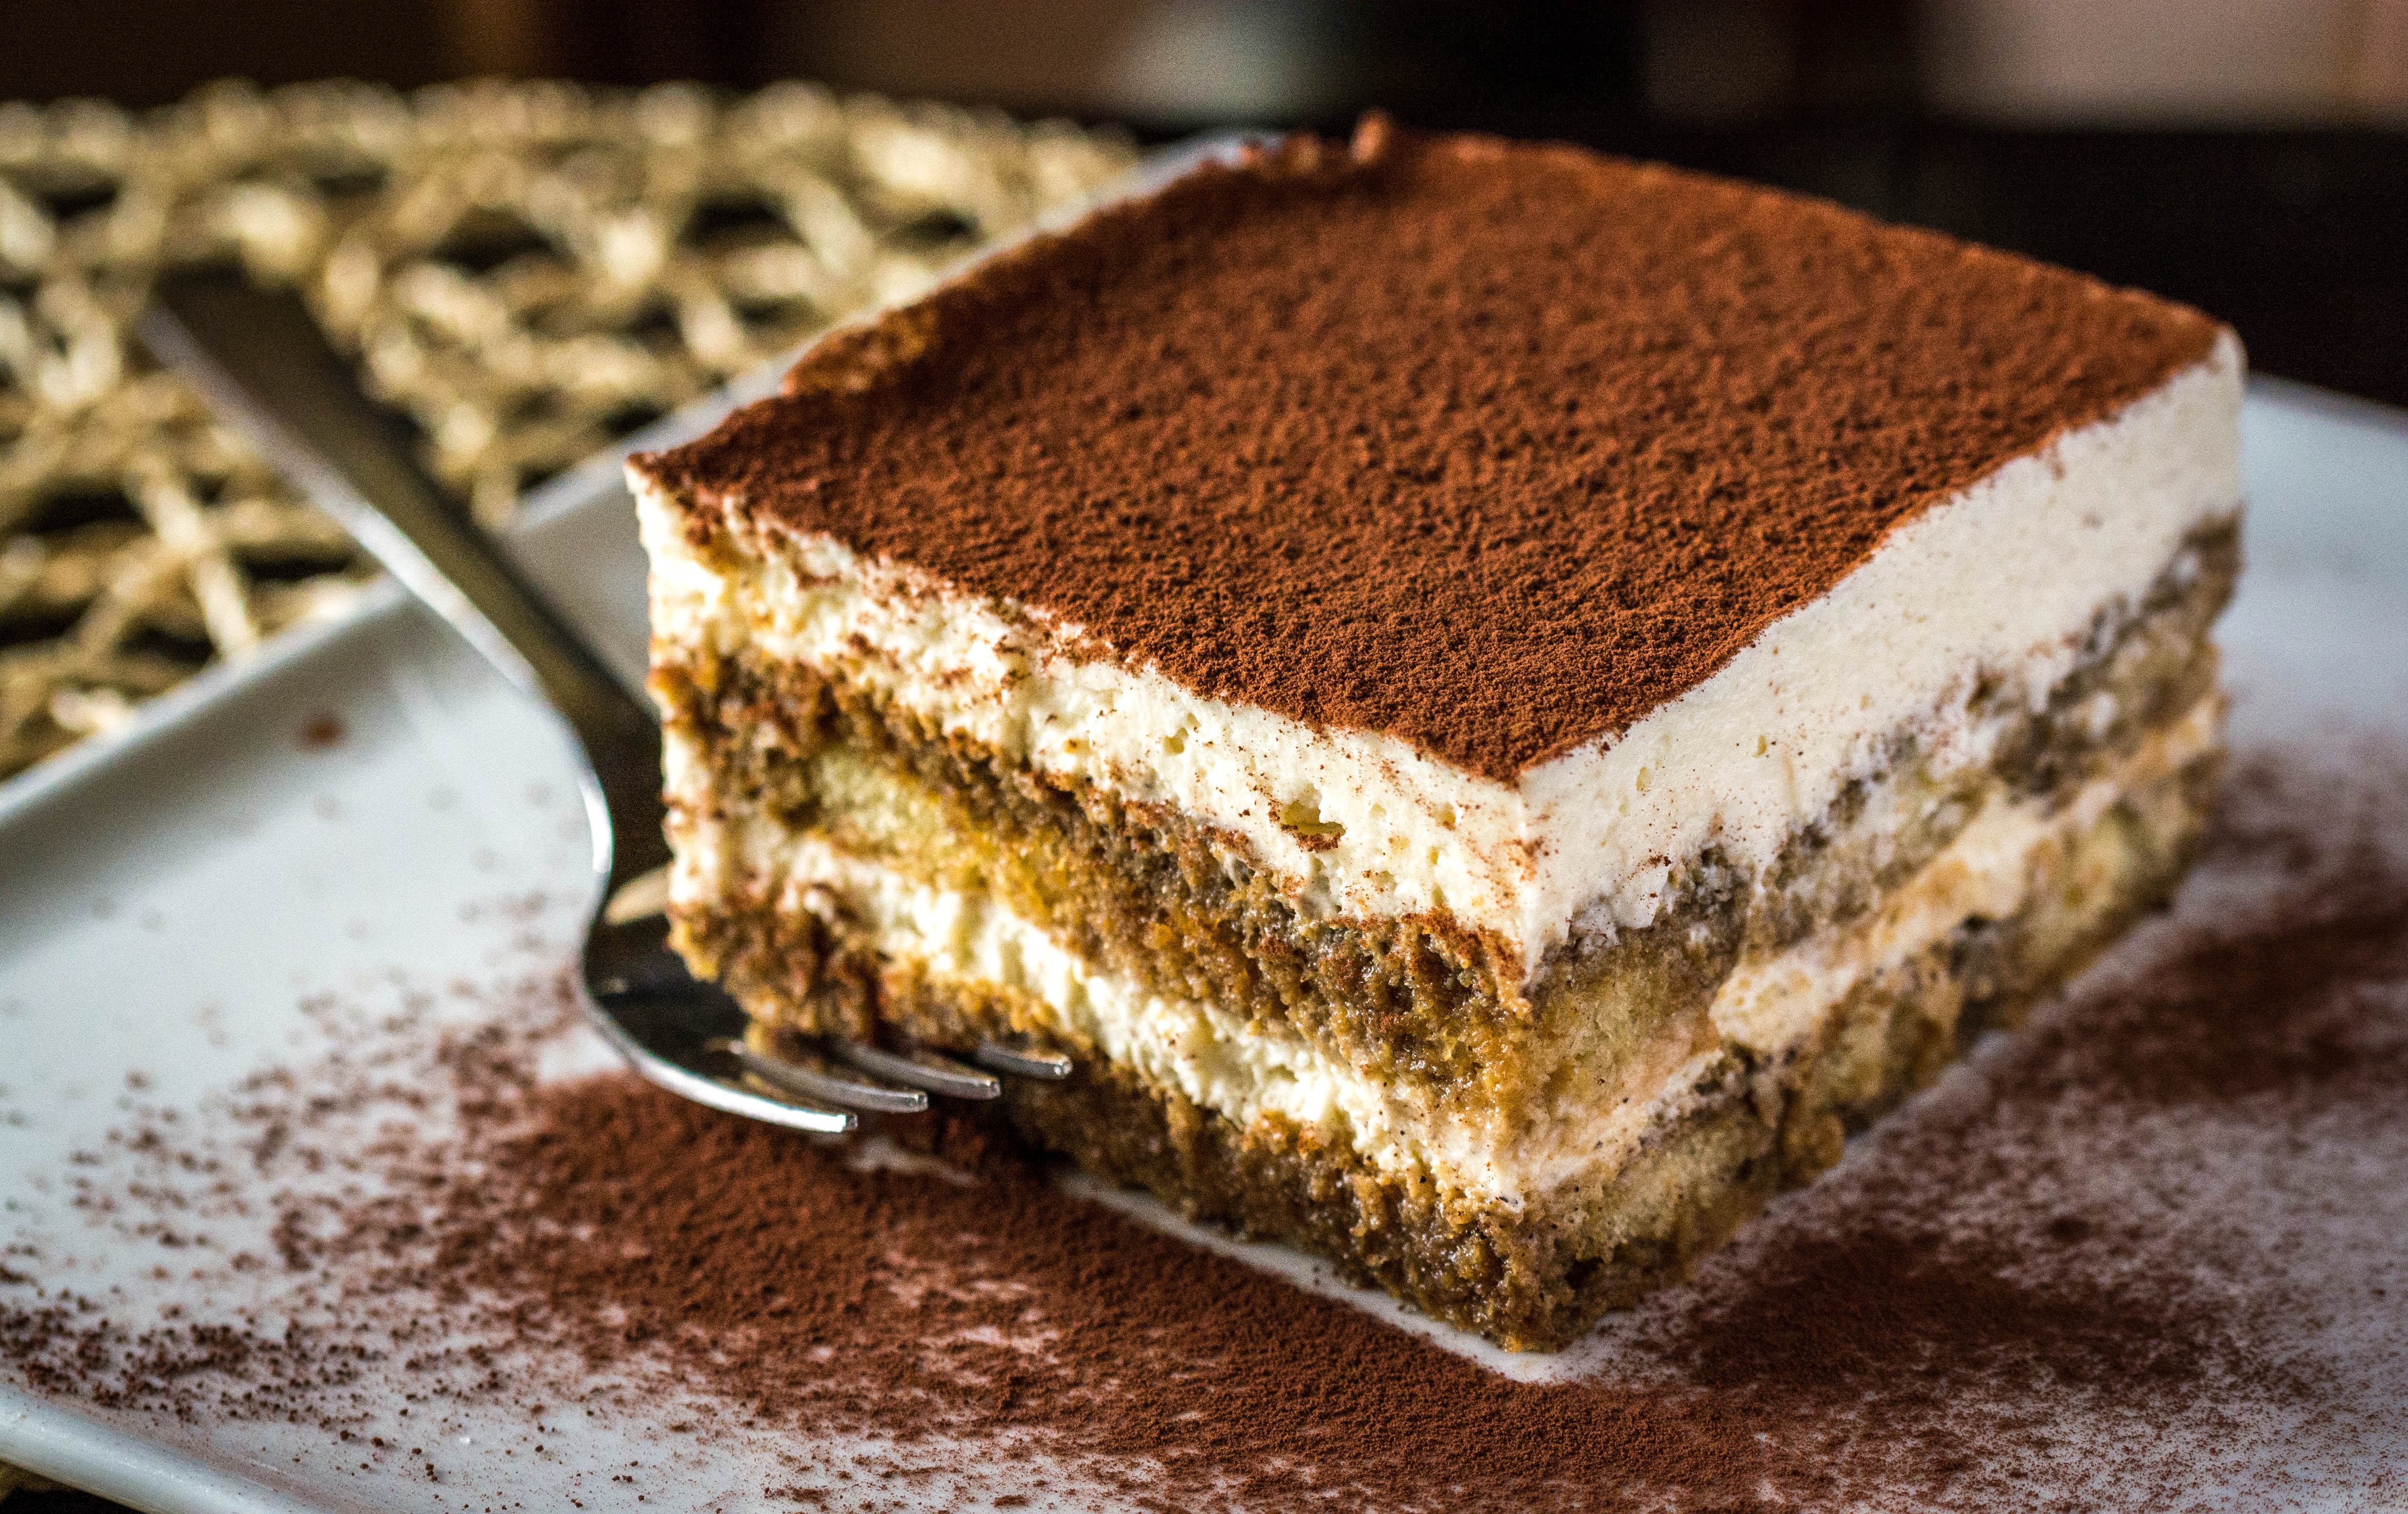
dish, food, dessert, cuisine, cake, chocolate cake, icing, baked goods, flavor, torte, buttercream, chocolate brownie, sachertorte, flourless chocolate cake, torta caprese